Kae Tempest

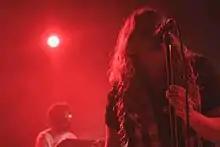
Tempest performing at Way Out West 2015 in Gothenburg, Sweden

Kae Tempest grew up in Brockley, South East London, as one of five children, with a father who was a corporate media lawyer, and a mother who was a teacher. Tempest worked in a record shop from age 14 to 18. He went to Thomas Tallis School, leaving at 16 to study at the BRIT School for Performing Arts and Technology in Croydon. He went on to graduate in English Literature from Goldsmiths, University of London. Tempest first performed at 16, at open mic nights at Deal Real, a small hip-hop store in Carnaby Street in London's West End. He went on to support acts such as John Cooper Clarke, Billy Bragg and Benjamin Zephaniah. Tempest toured internationally with their band Sound of Rum until the band disbanded in 2012.